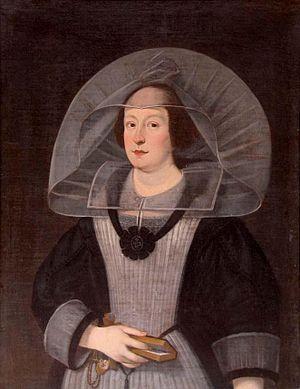
Marie de Gonzague ou Marie de Mantoue est une princesse italienne de la Maison Gonzague.